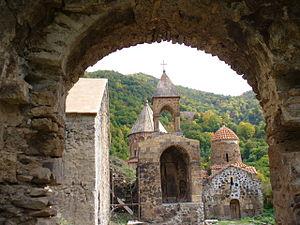
Dadivank est un monastère arménien situé au Haut-Karabagh, dans un site boisé. Il fut construit entre le IXᵉ et le XIIIᵉ siècle. L'église date de 1214.